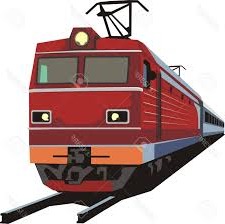
Vehicle type: Trains